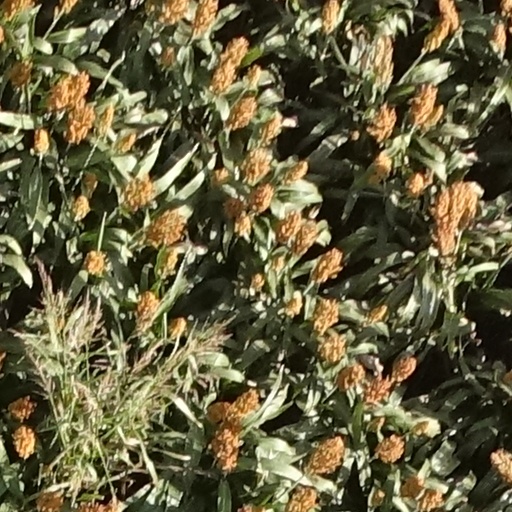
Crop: sorghum